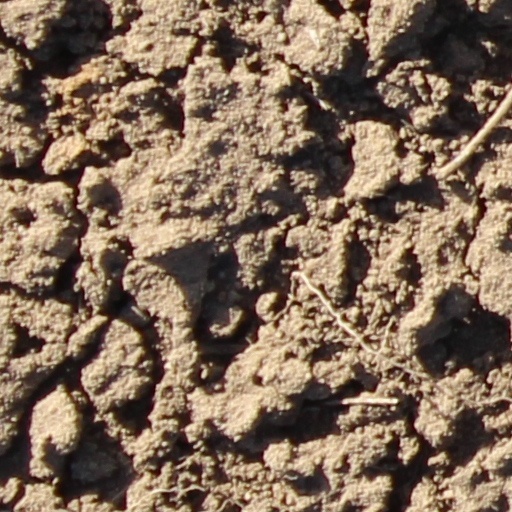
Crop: wheat